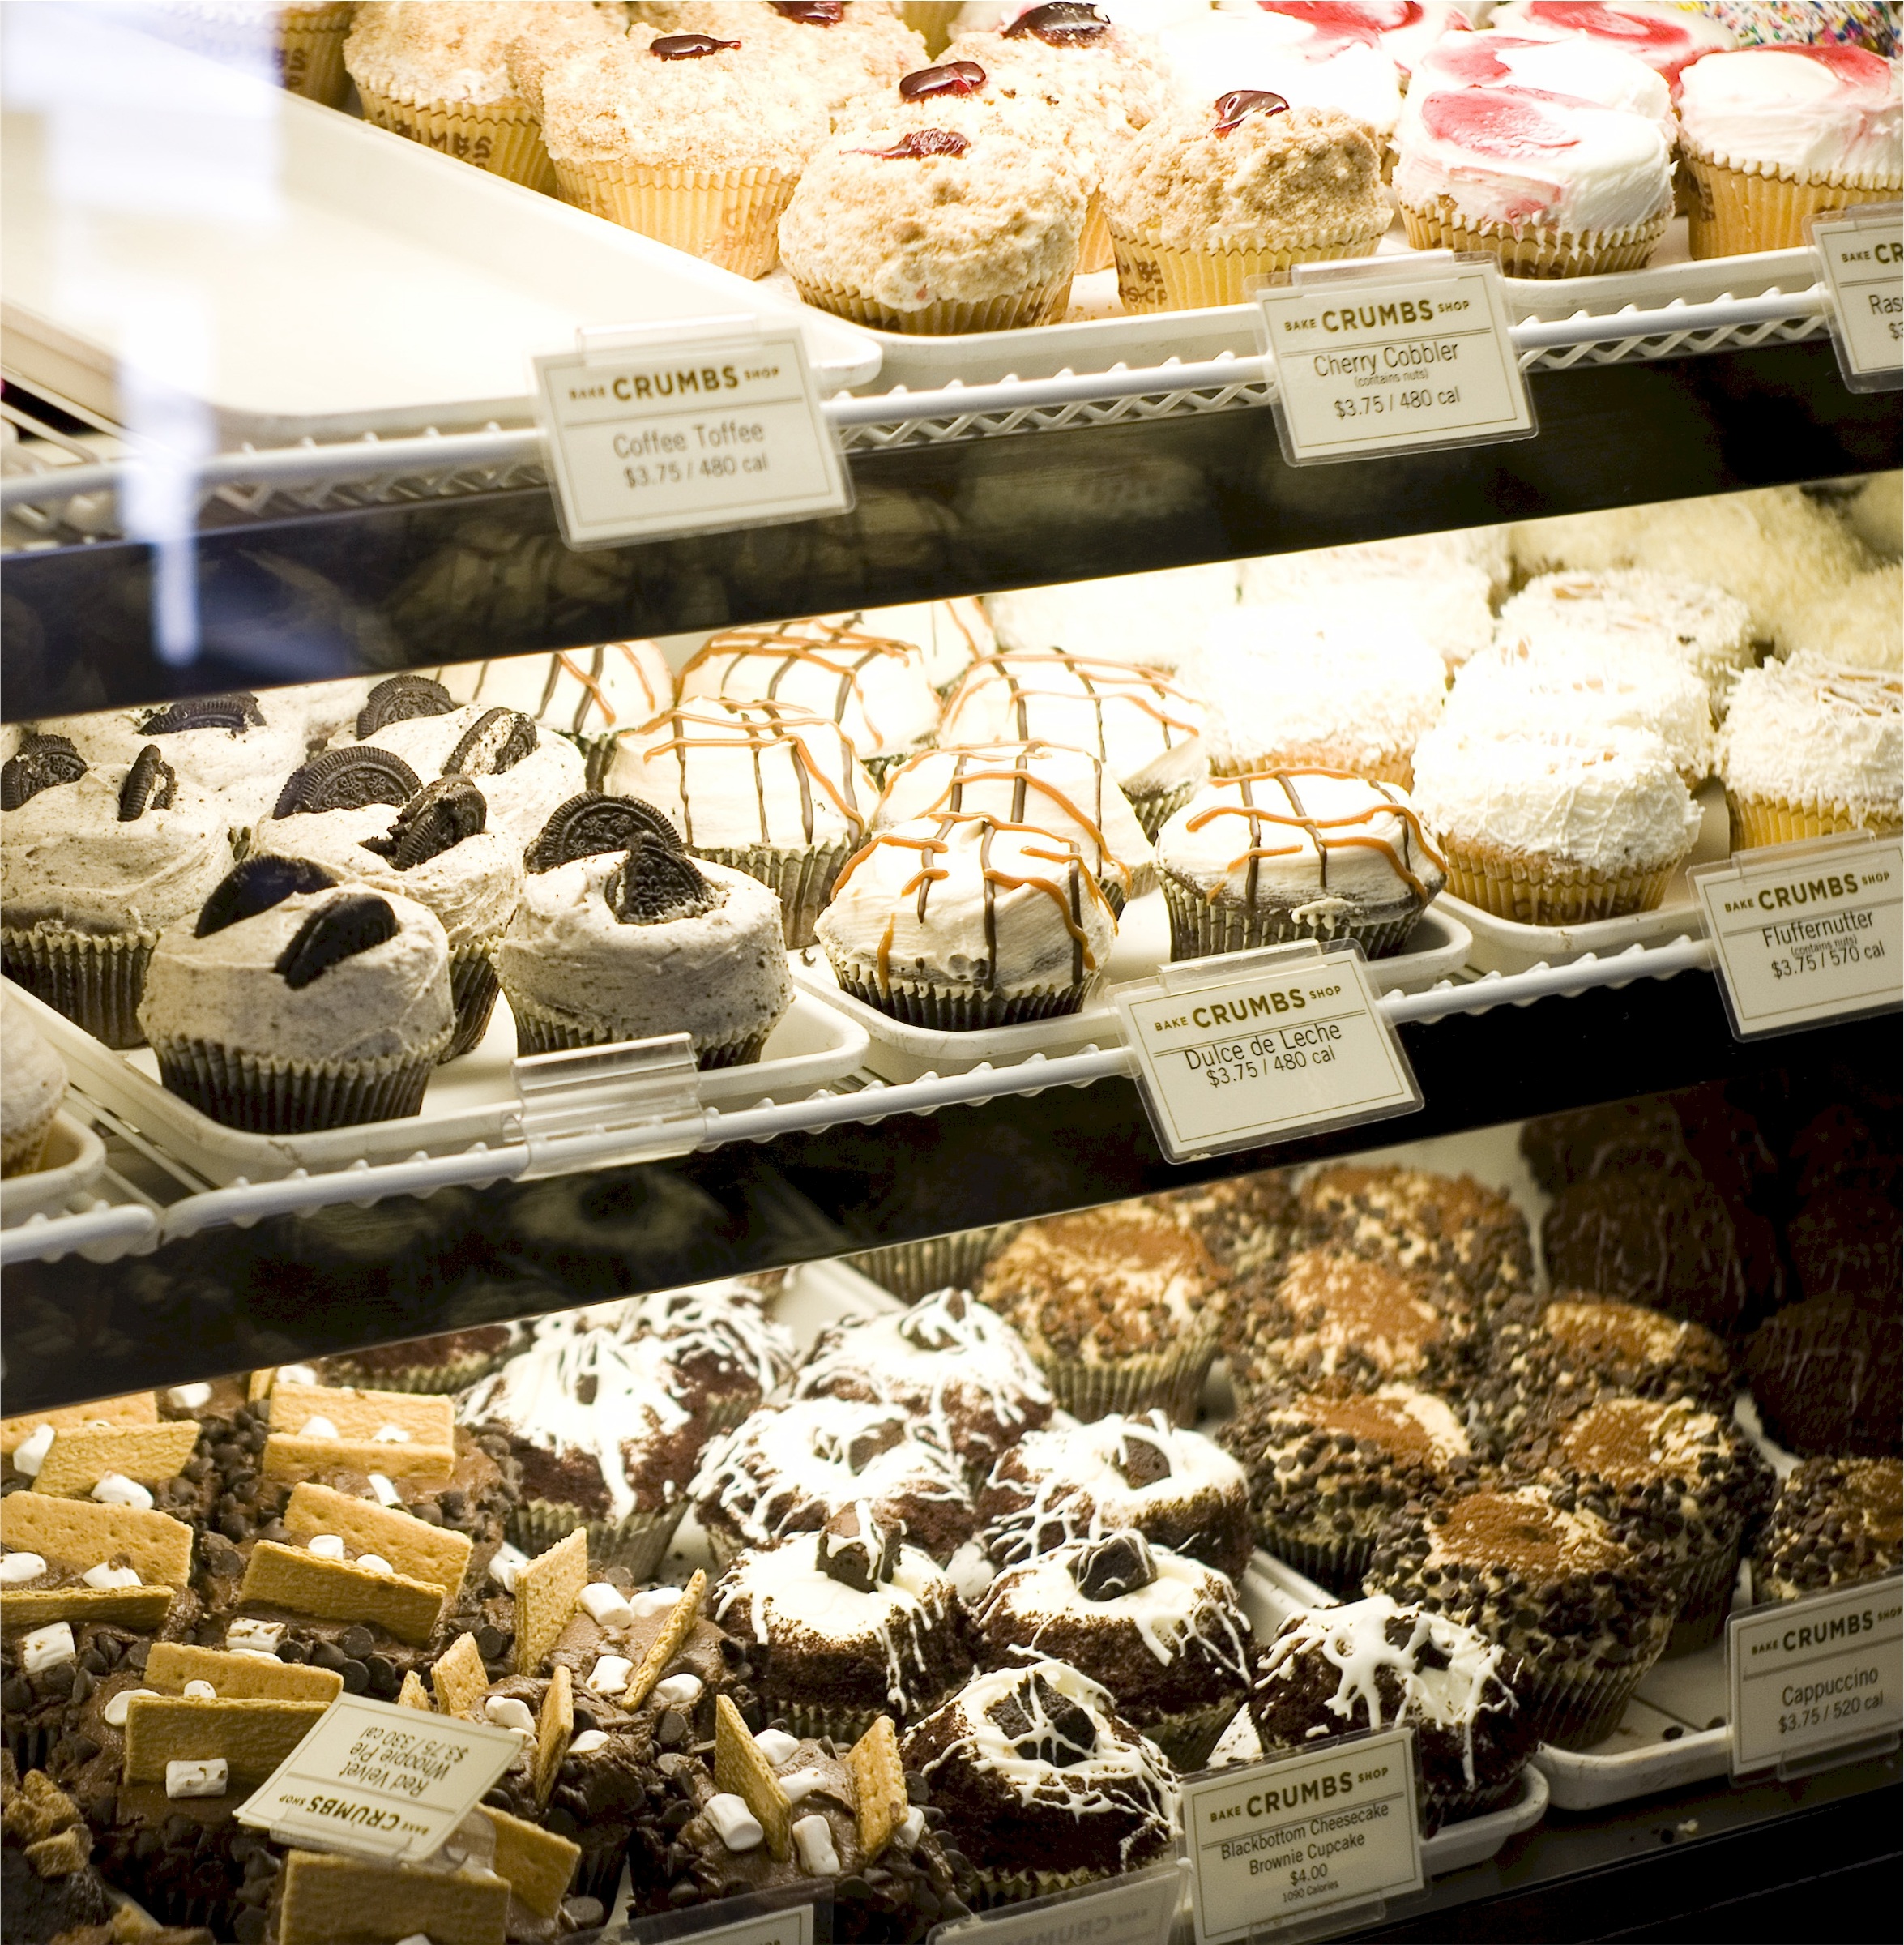
sweet, shop, meal, food, colorful, baking, frosting, snack, ice cream, dessert, cake, pastry, bakery, variety, baked, sugar, icing, display, iced, party, baker, decorated, classic, cupcakes, patisserie, gelato, baked goods